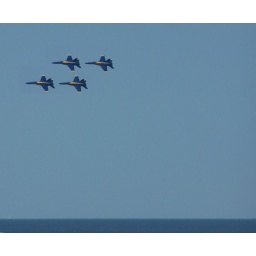
Blue Angels over ocean Taken from hotel room balcony